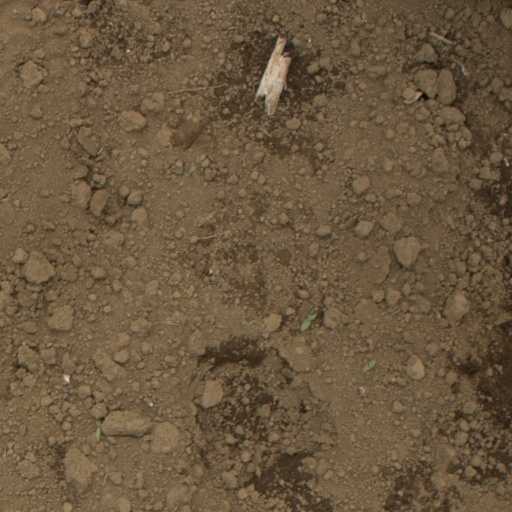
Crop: Jerusalem artichoke